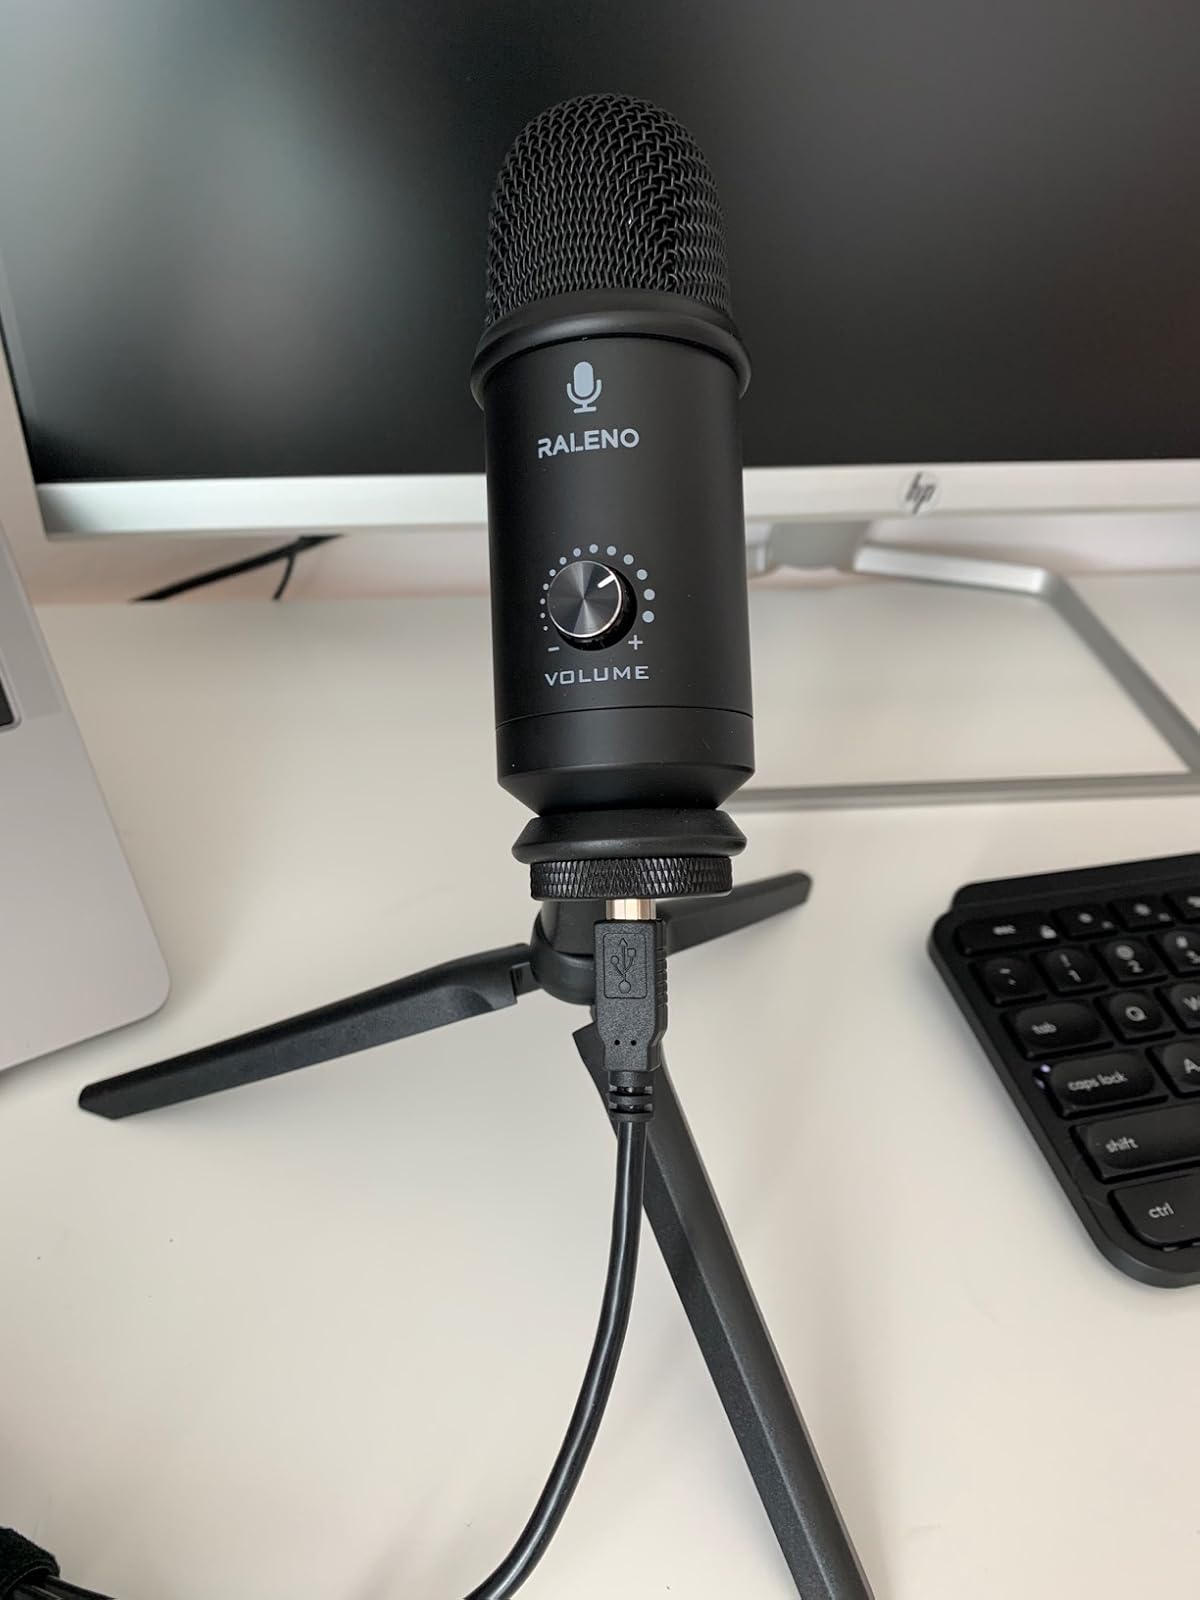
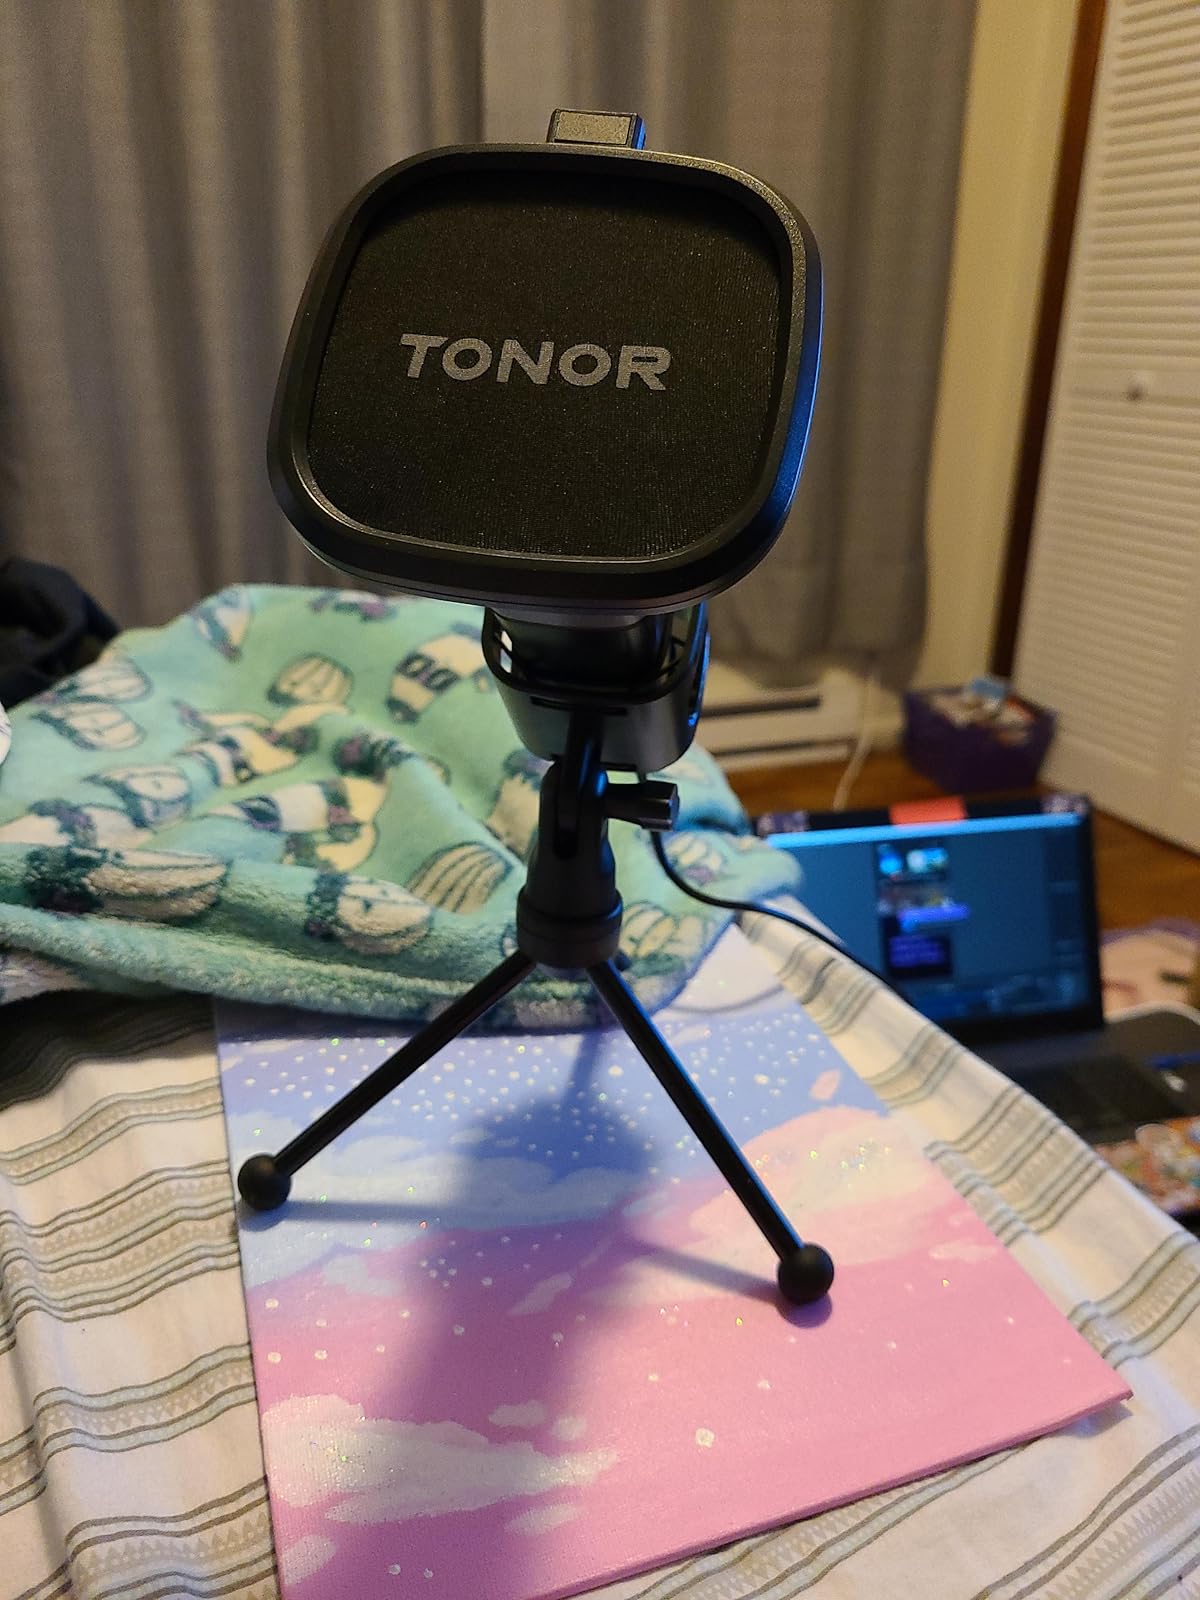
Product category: microphone
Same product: no